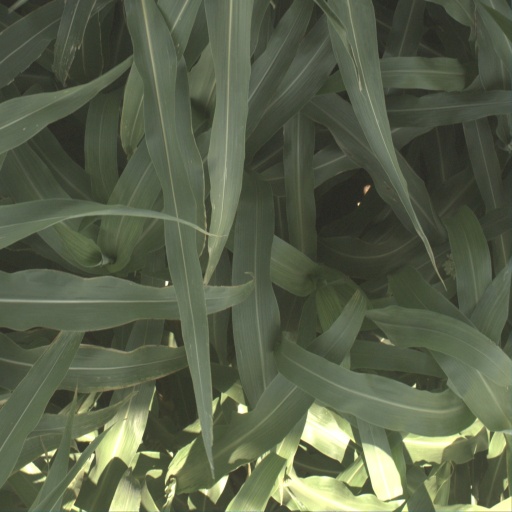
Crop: sorghum